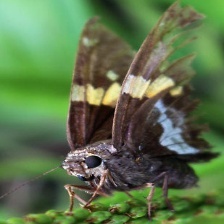
Species: SILVER SPOT SKIPPER